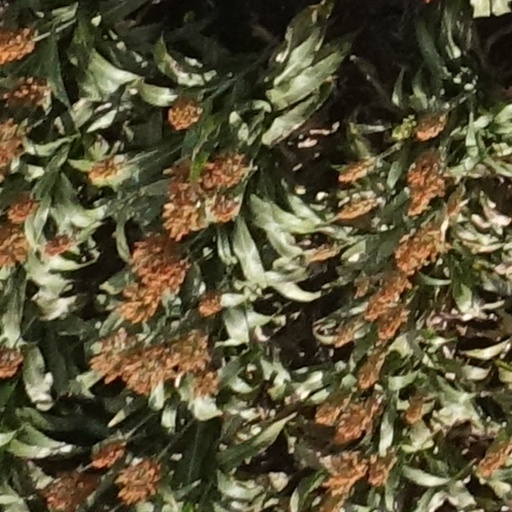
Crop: sorghum